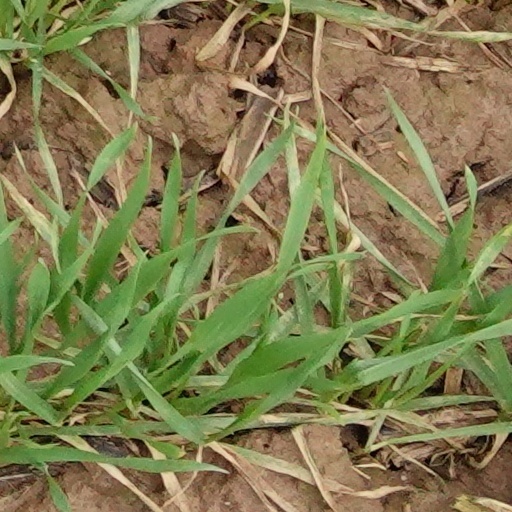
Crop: wheat